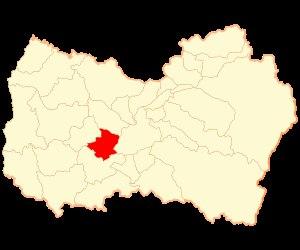
Palmilla est une ville et une commune du Chili faisant partie de la province de Colchagua, elle-même rattachée à la région O'Higgins.